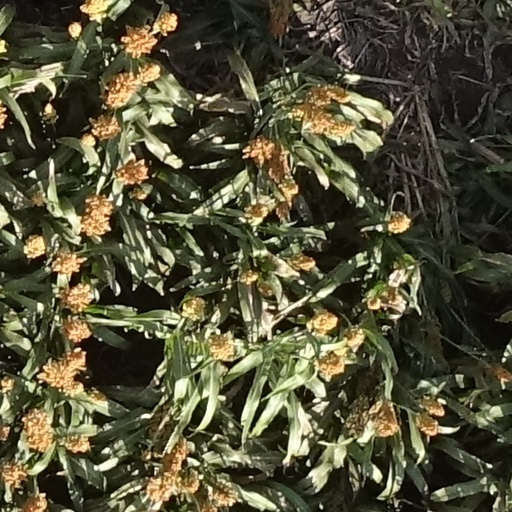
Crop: sorghum